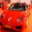
Label: automobile